Benjamin Seymour Guinness

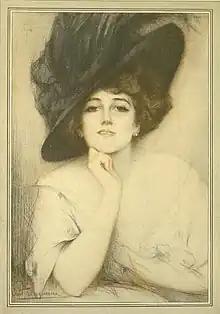
"Mrs. Benjamin Guinness of New York", by Antonio Argnani

Benjamin Seymour Guinness (18 November 1868 – 15 December 1947), was an Anglo-American businessman, banker and lawyer.